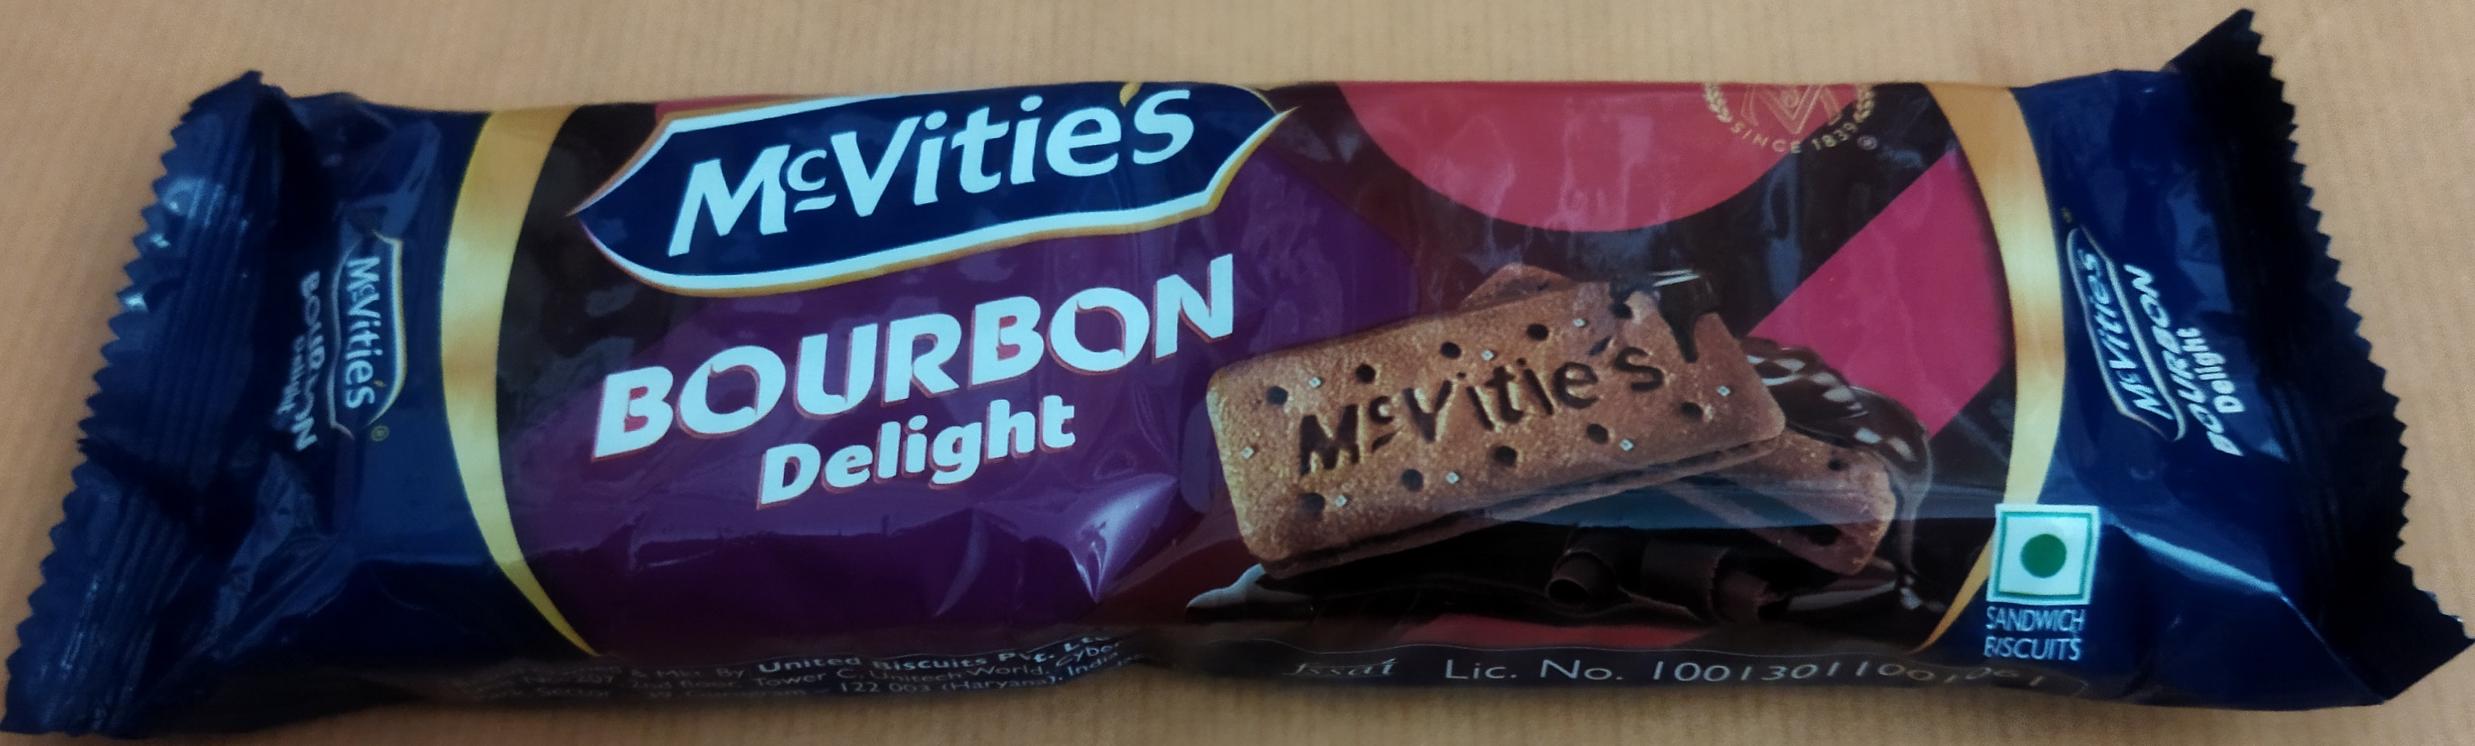
Label: plastics